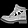
Label: Ankle boot